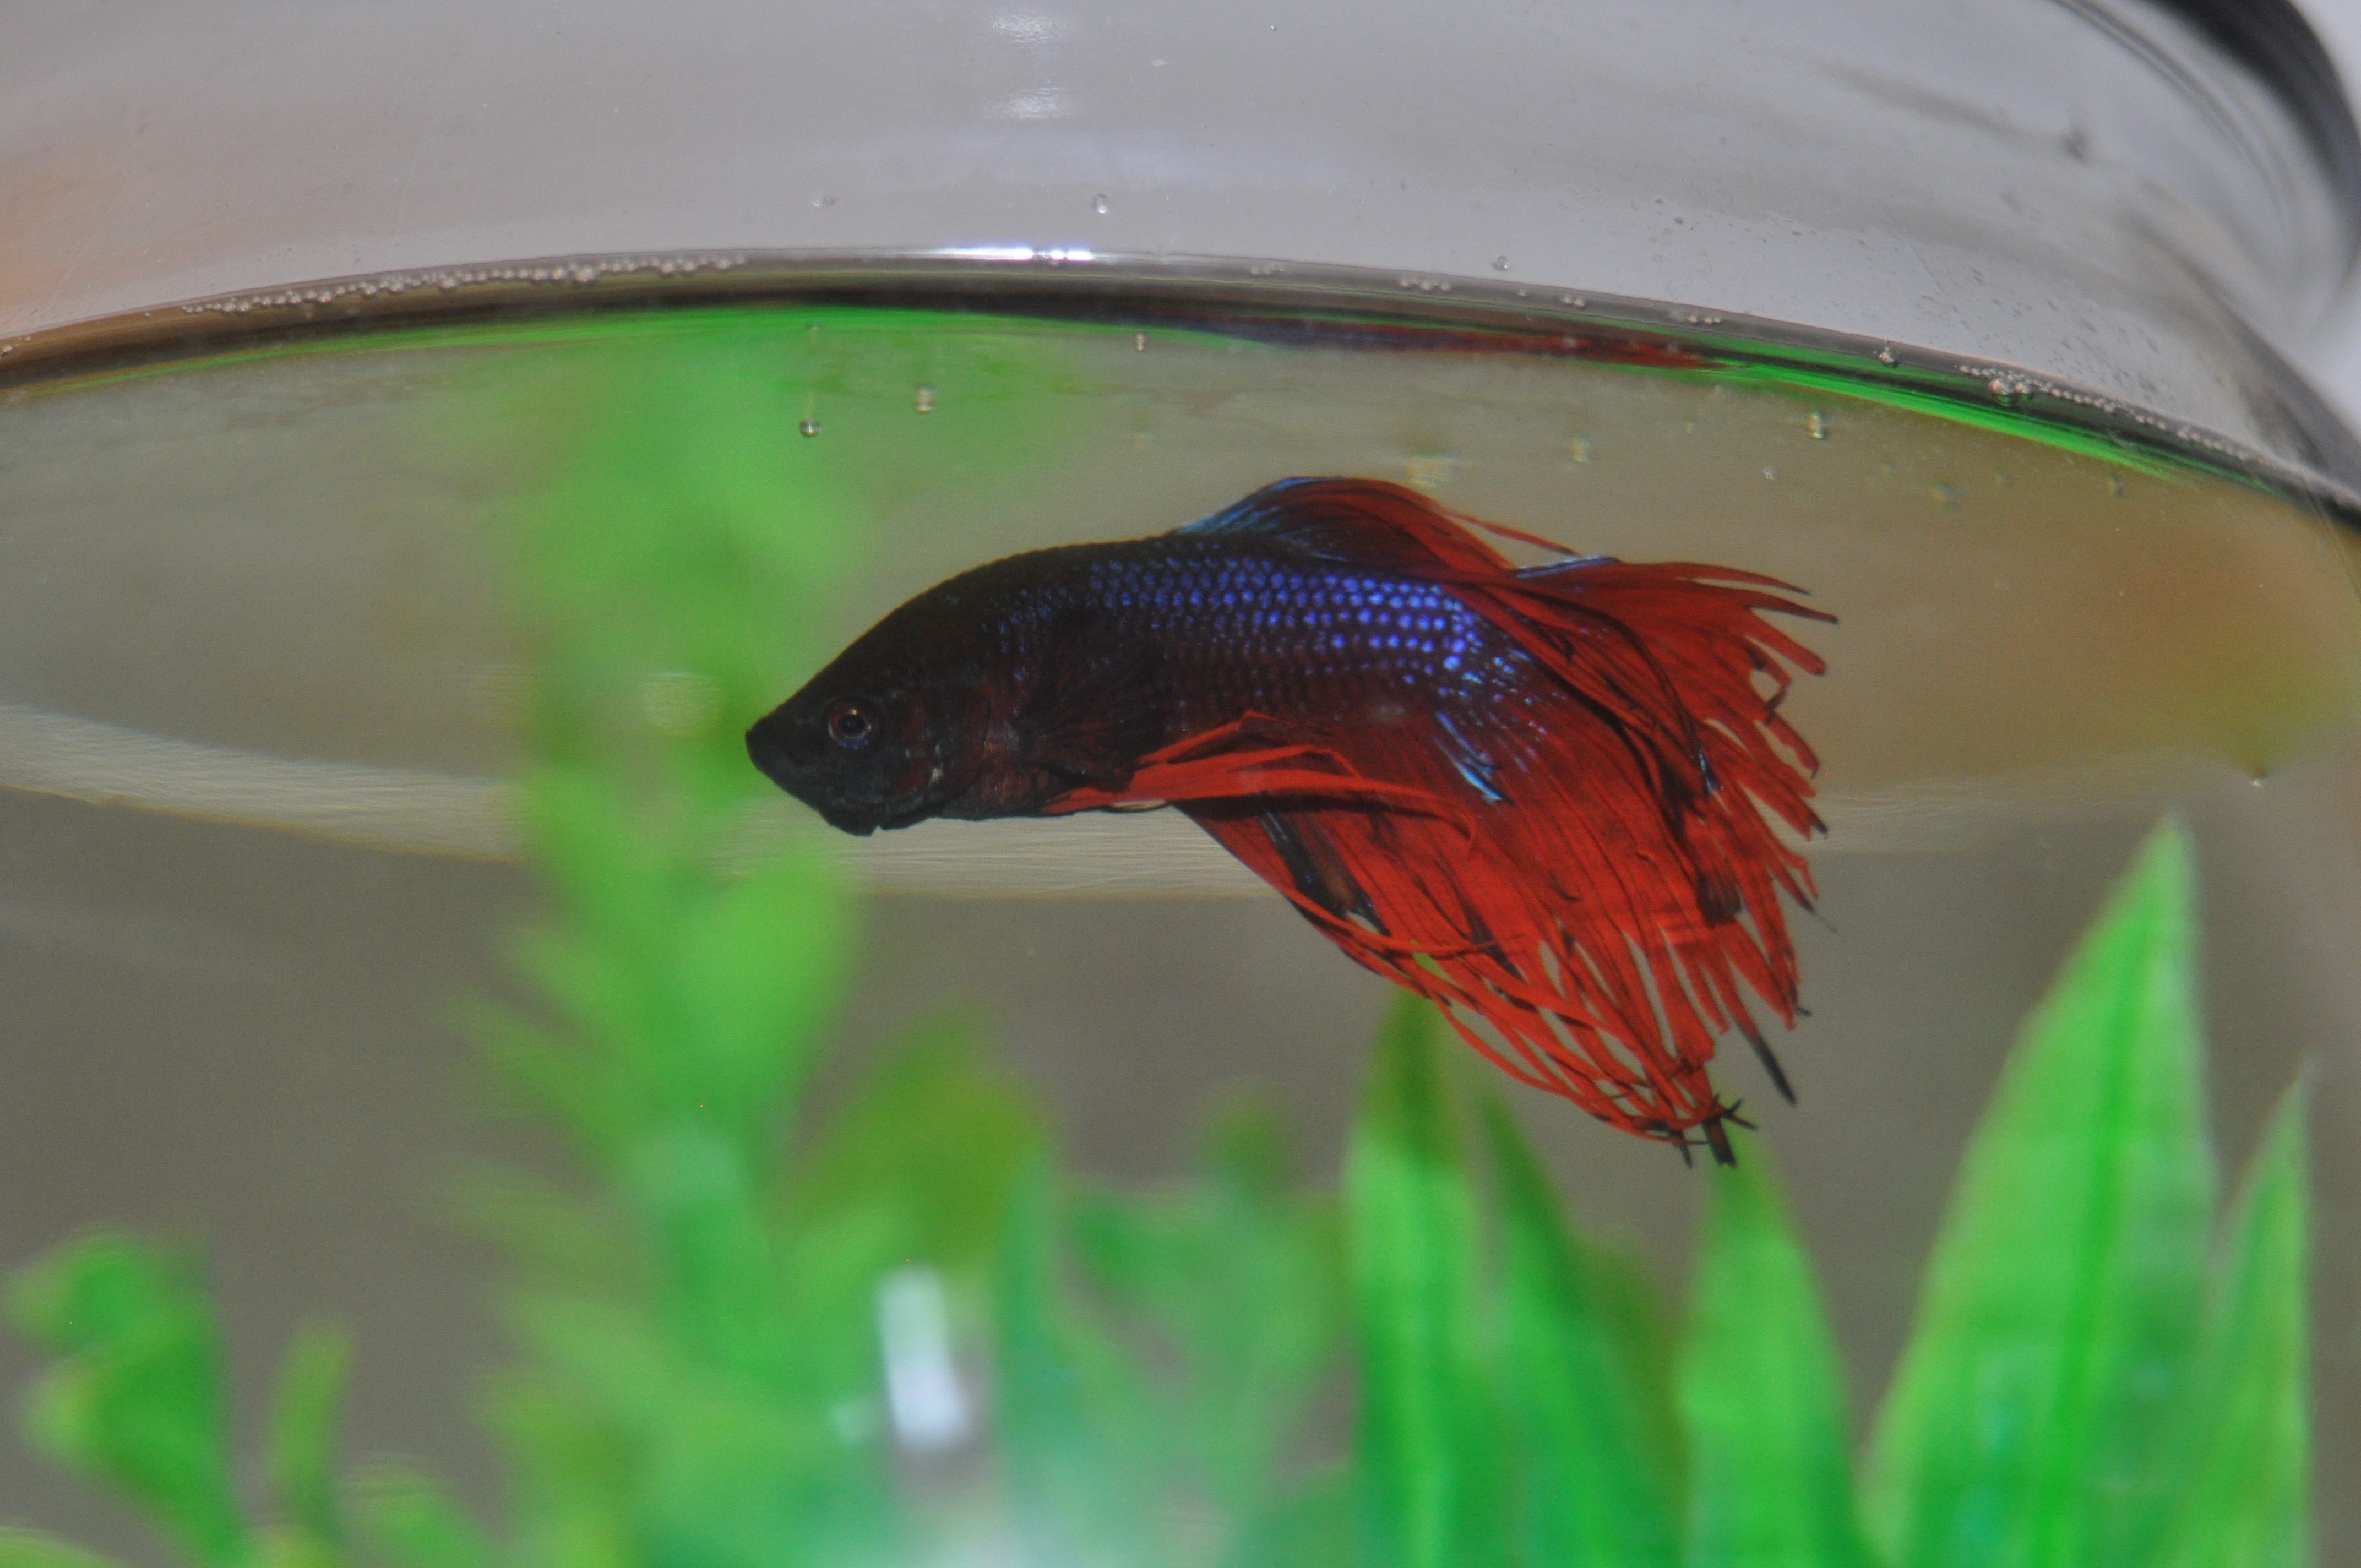
flower, green, beak, hummingbird, fish, fauna, close up, goldfish, macro photography, freshwater aquarium